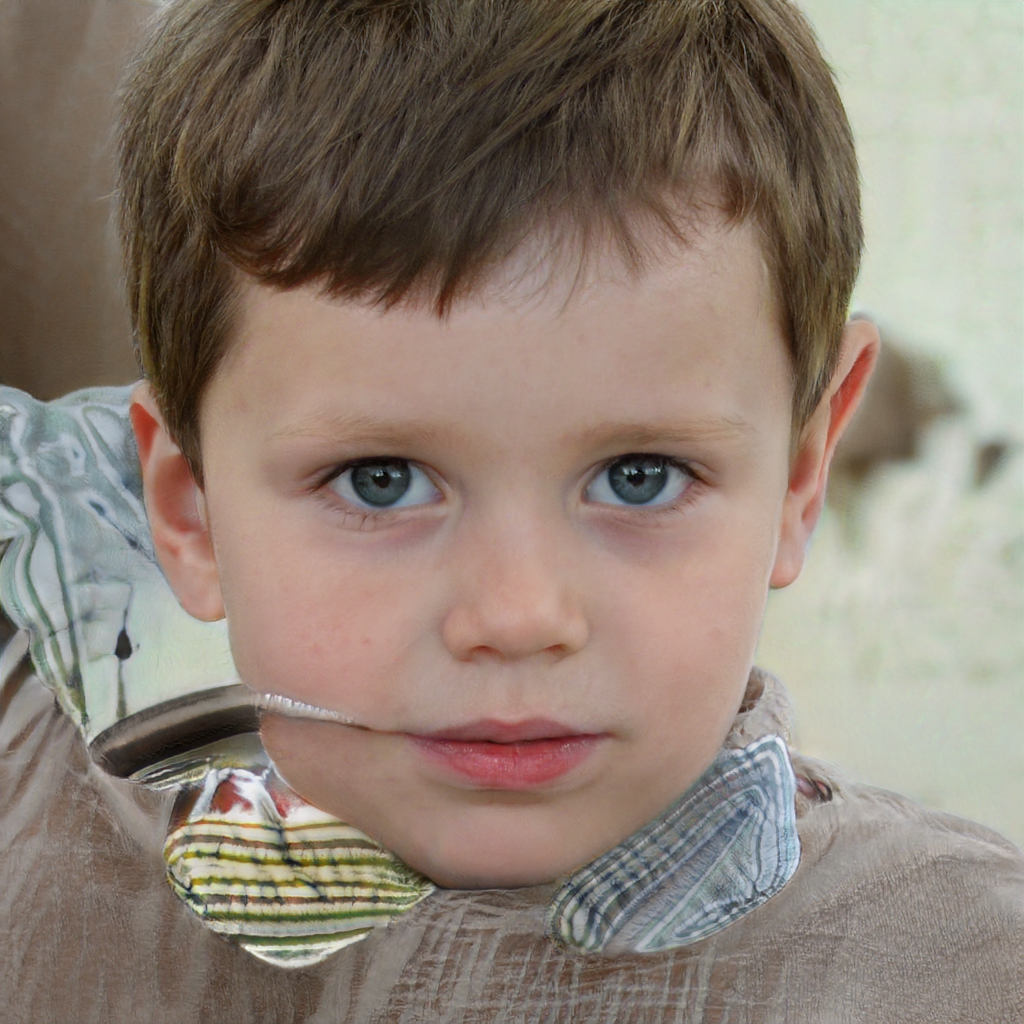
Gender: Male